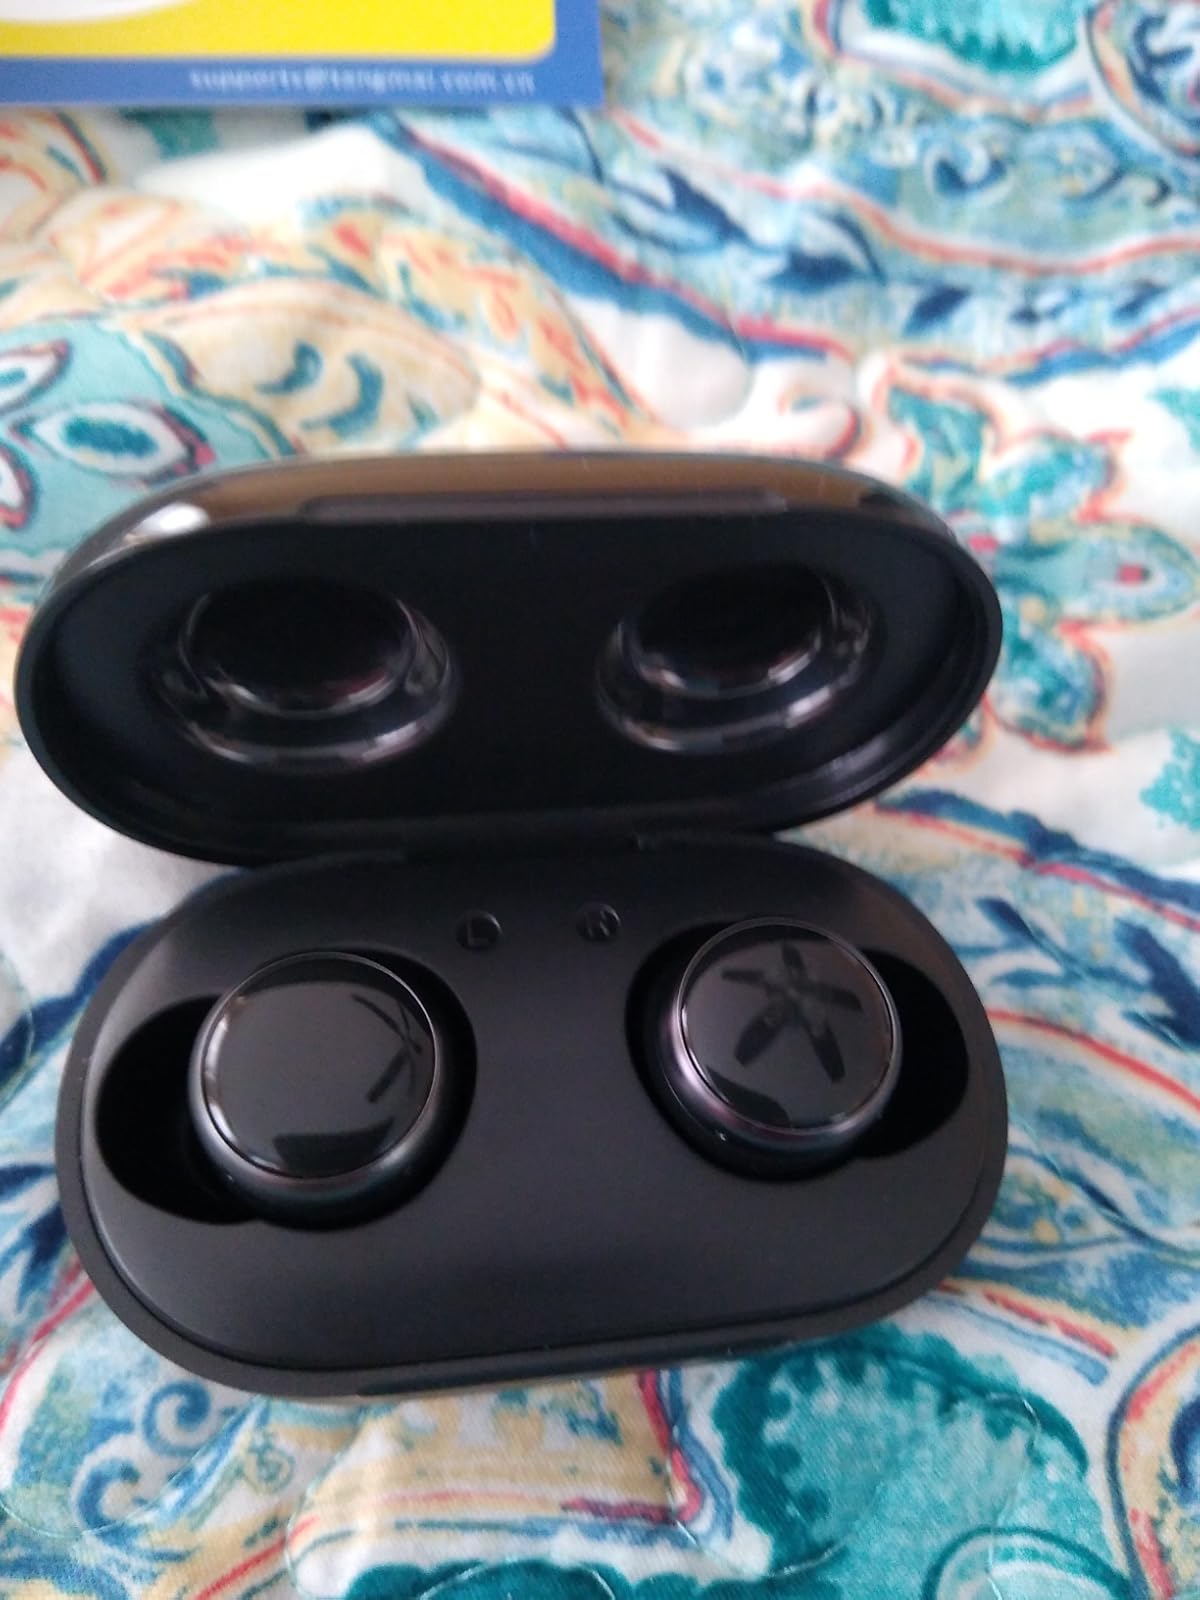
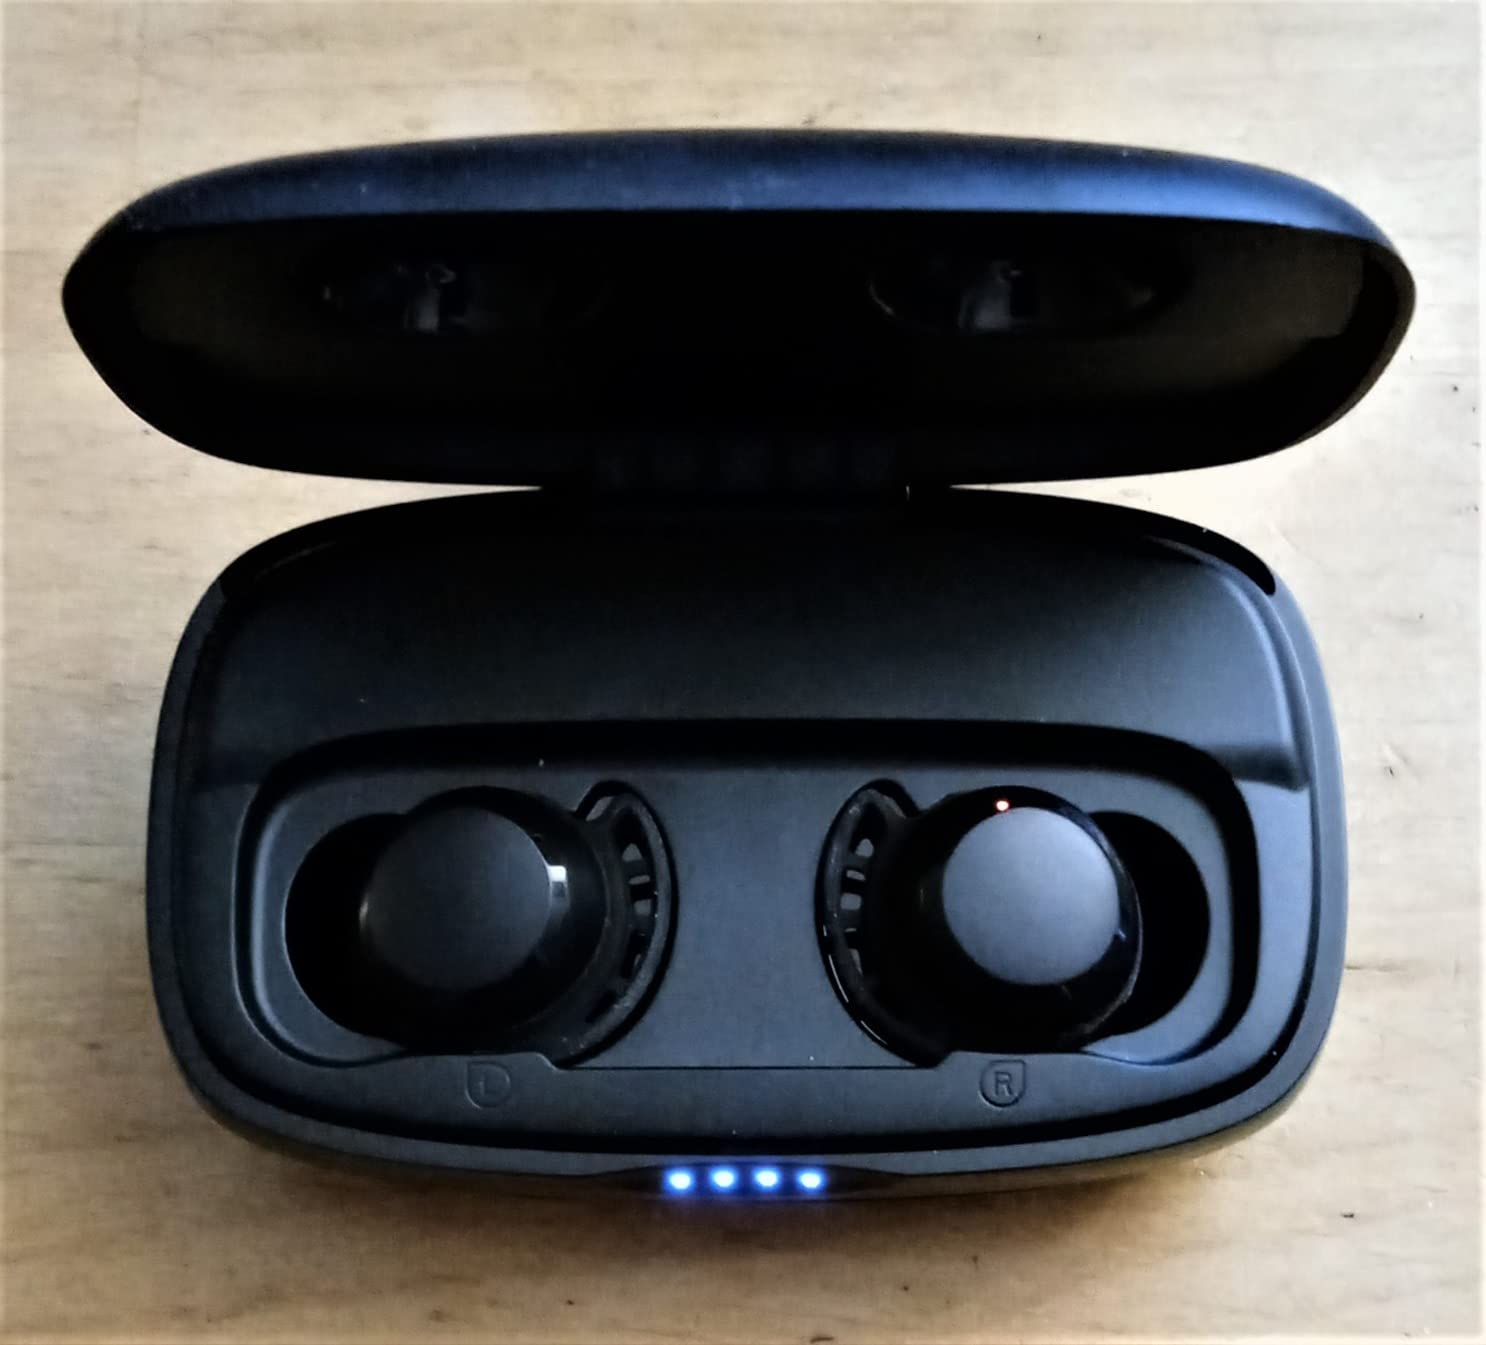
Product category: earbuds
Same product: no